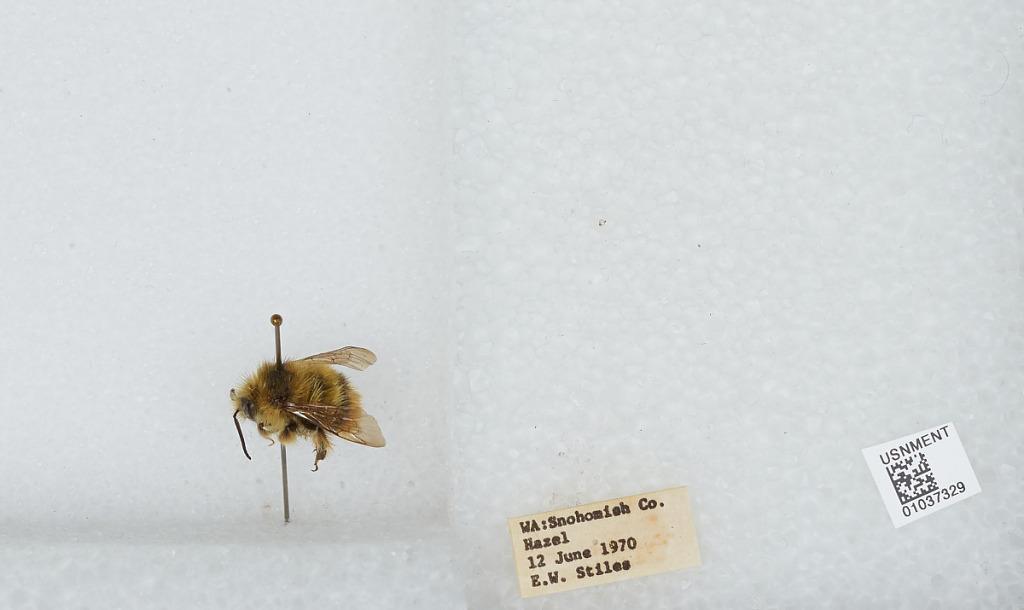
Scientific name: Bombus (Pyrobombus) mixtus Cresson
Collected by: E. Stiles
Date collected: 1970-6-12
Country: United States
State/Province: Washington
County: Snohomish
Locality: Hazel
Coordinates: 48.2772, -121.809